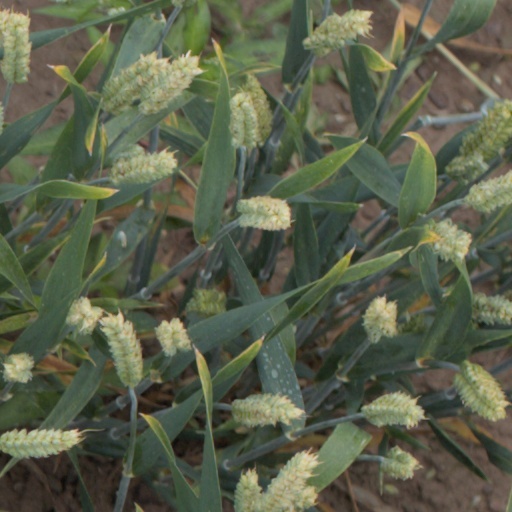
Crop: wheat